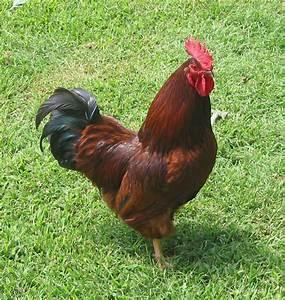
chicken